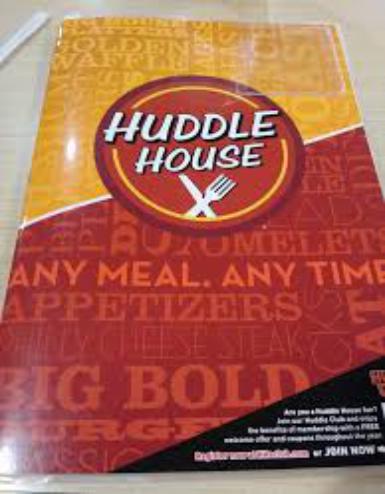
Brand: Huddle House
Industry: Food